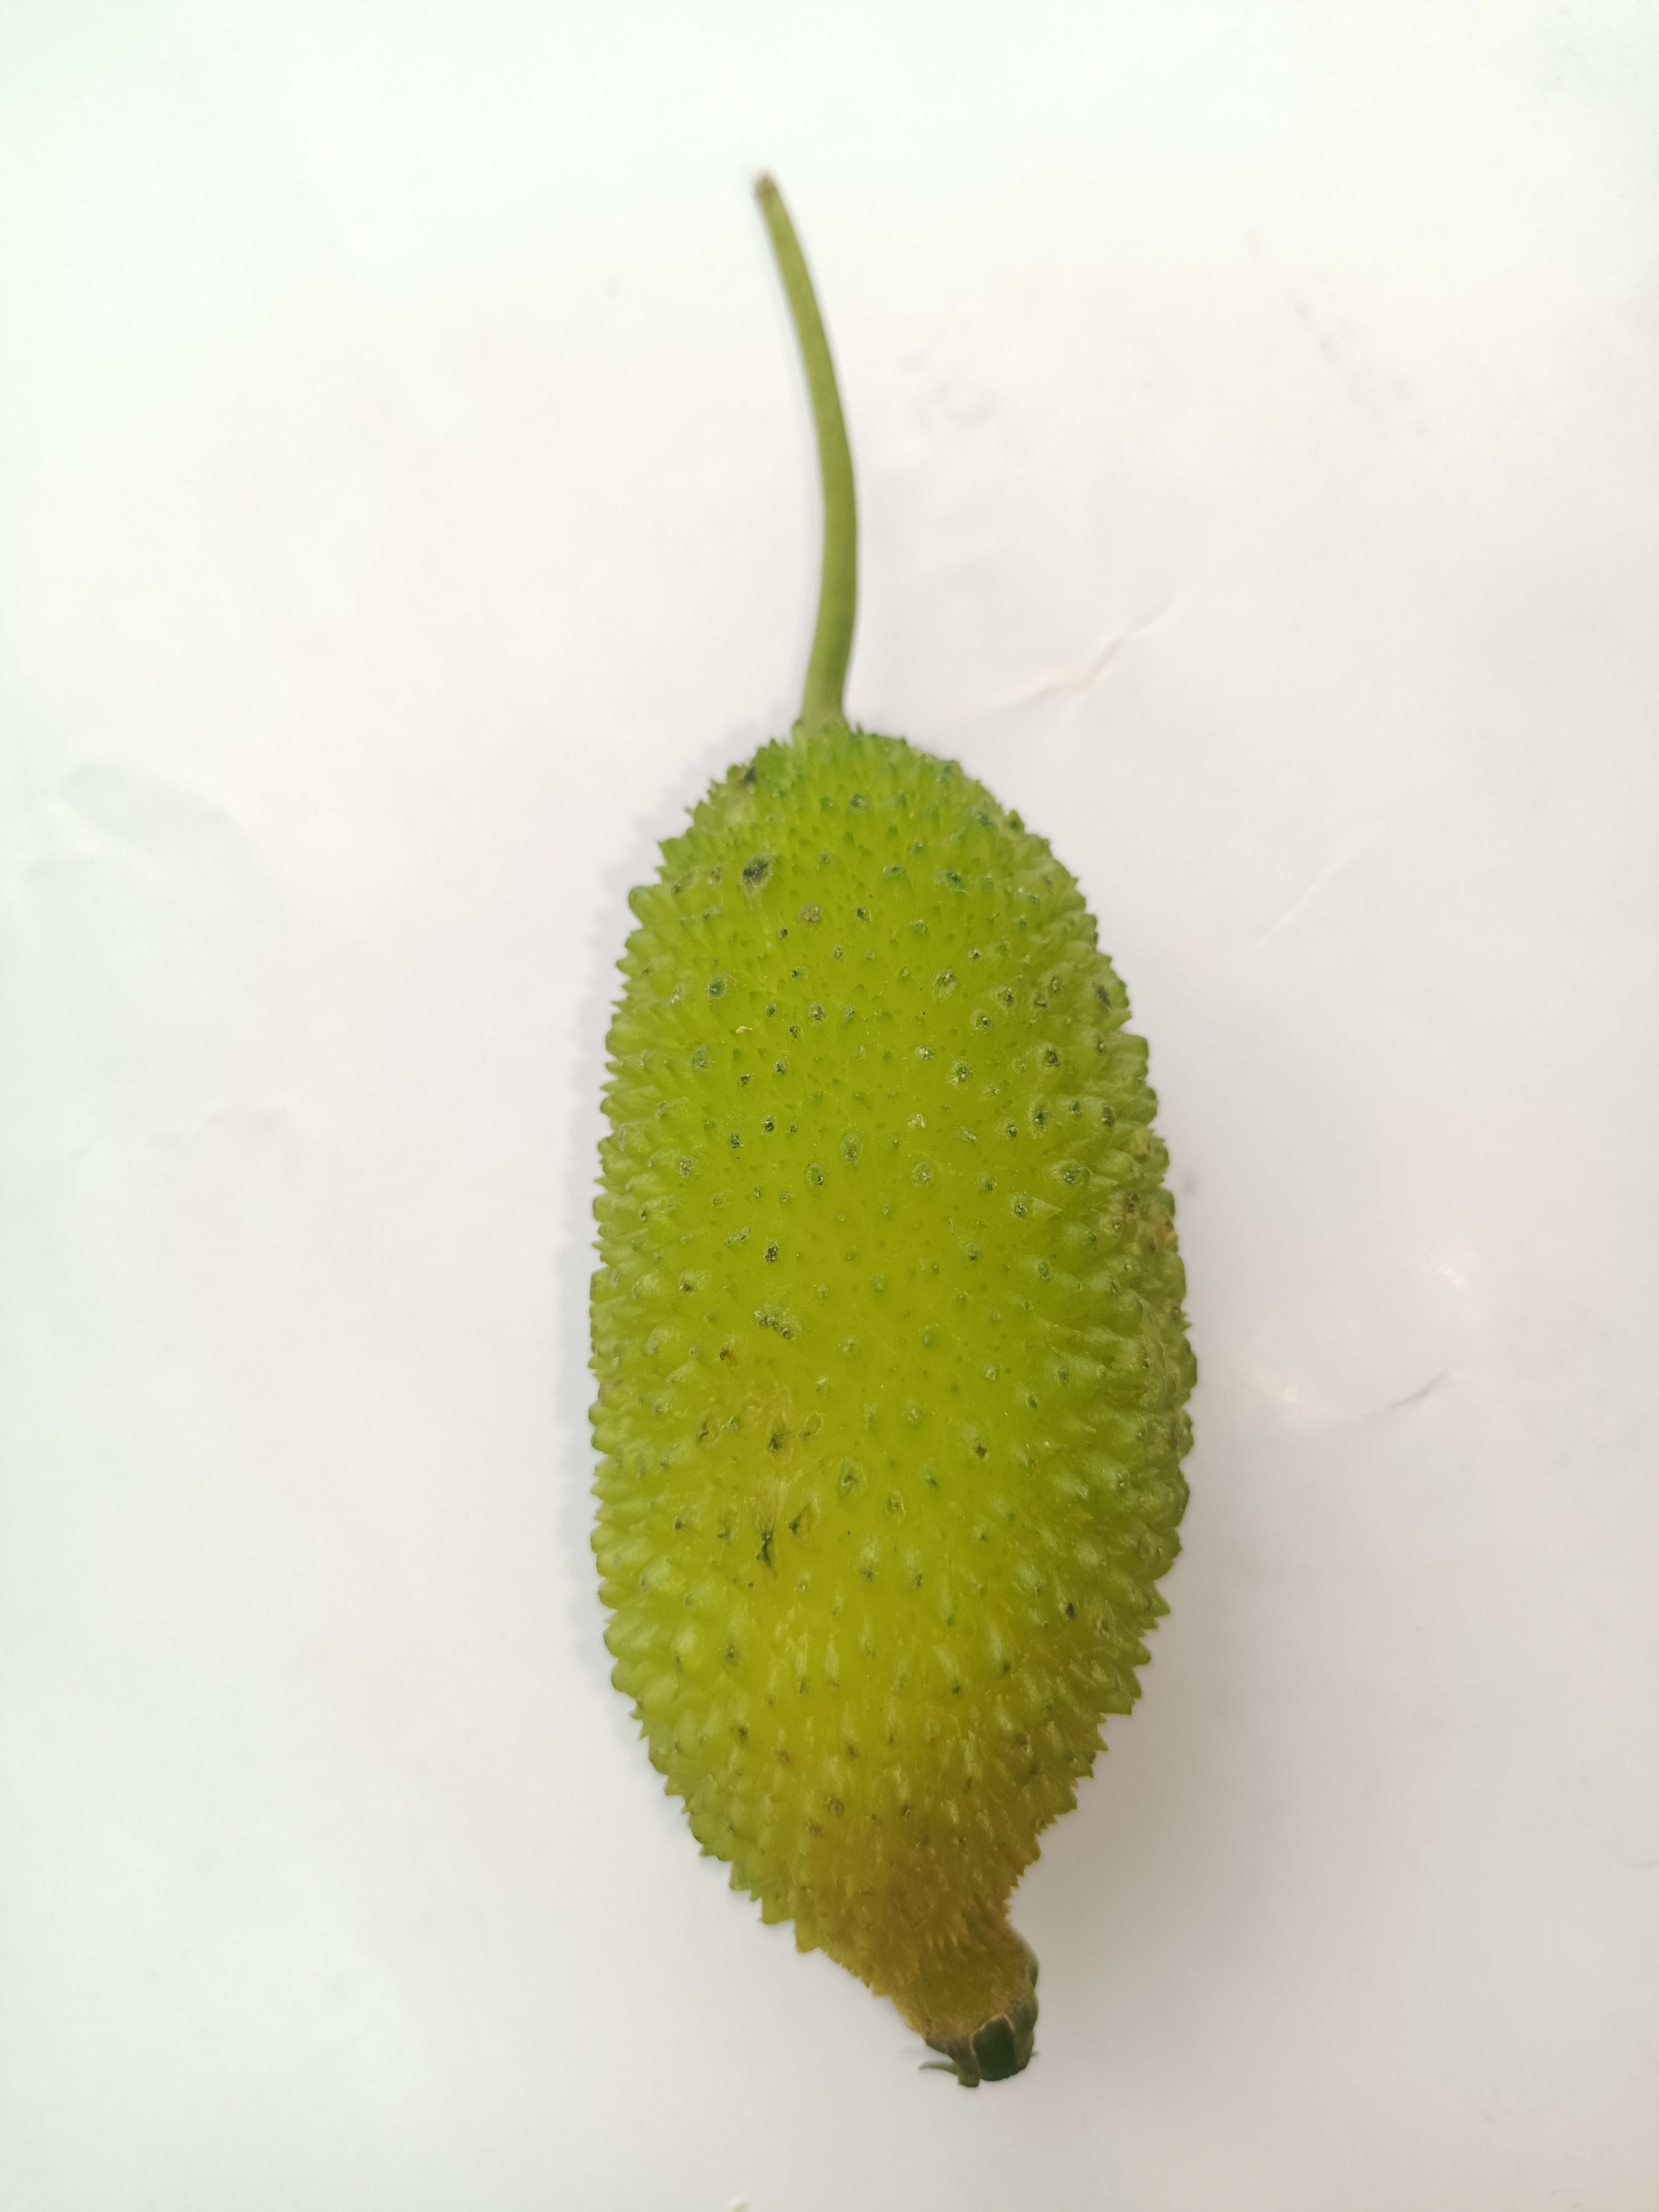
Label: Momordica dioica